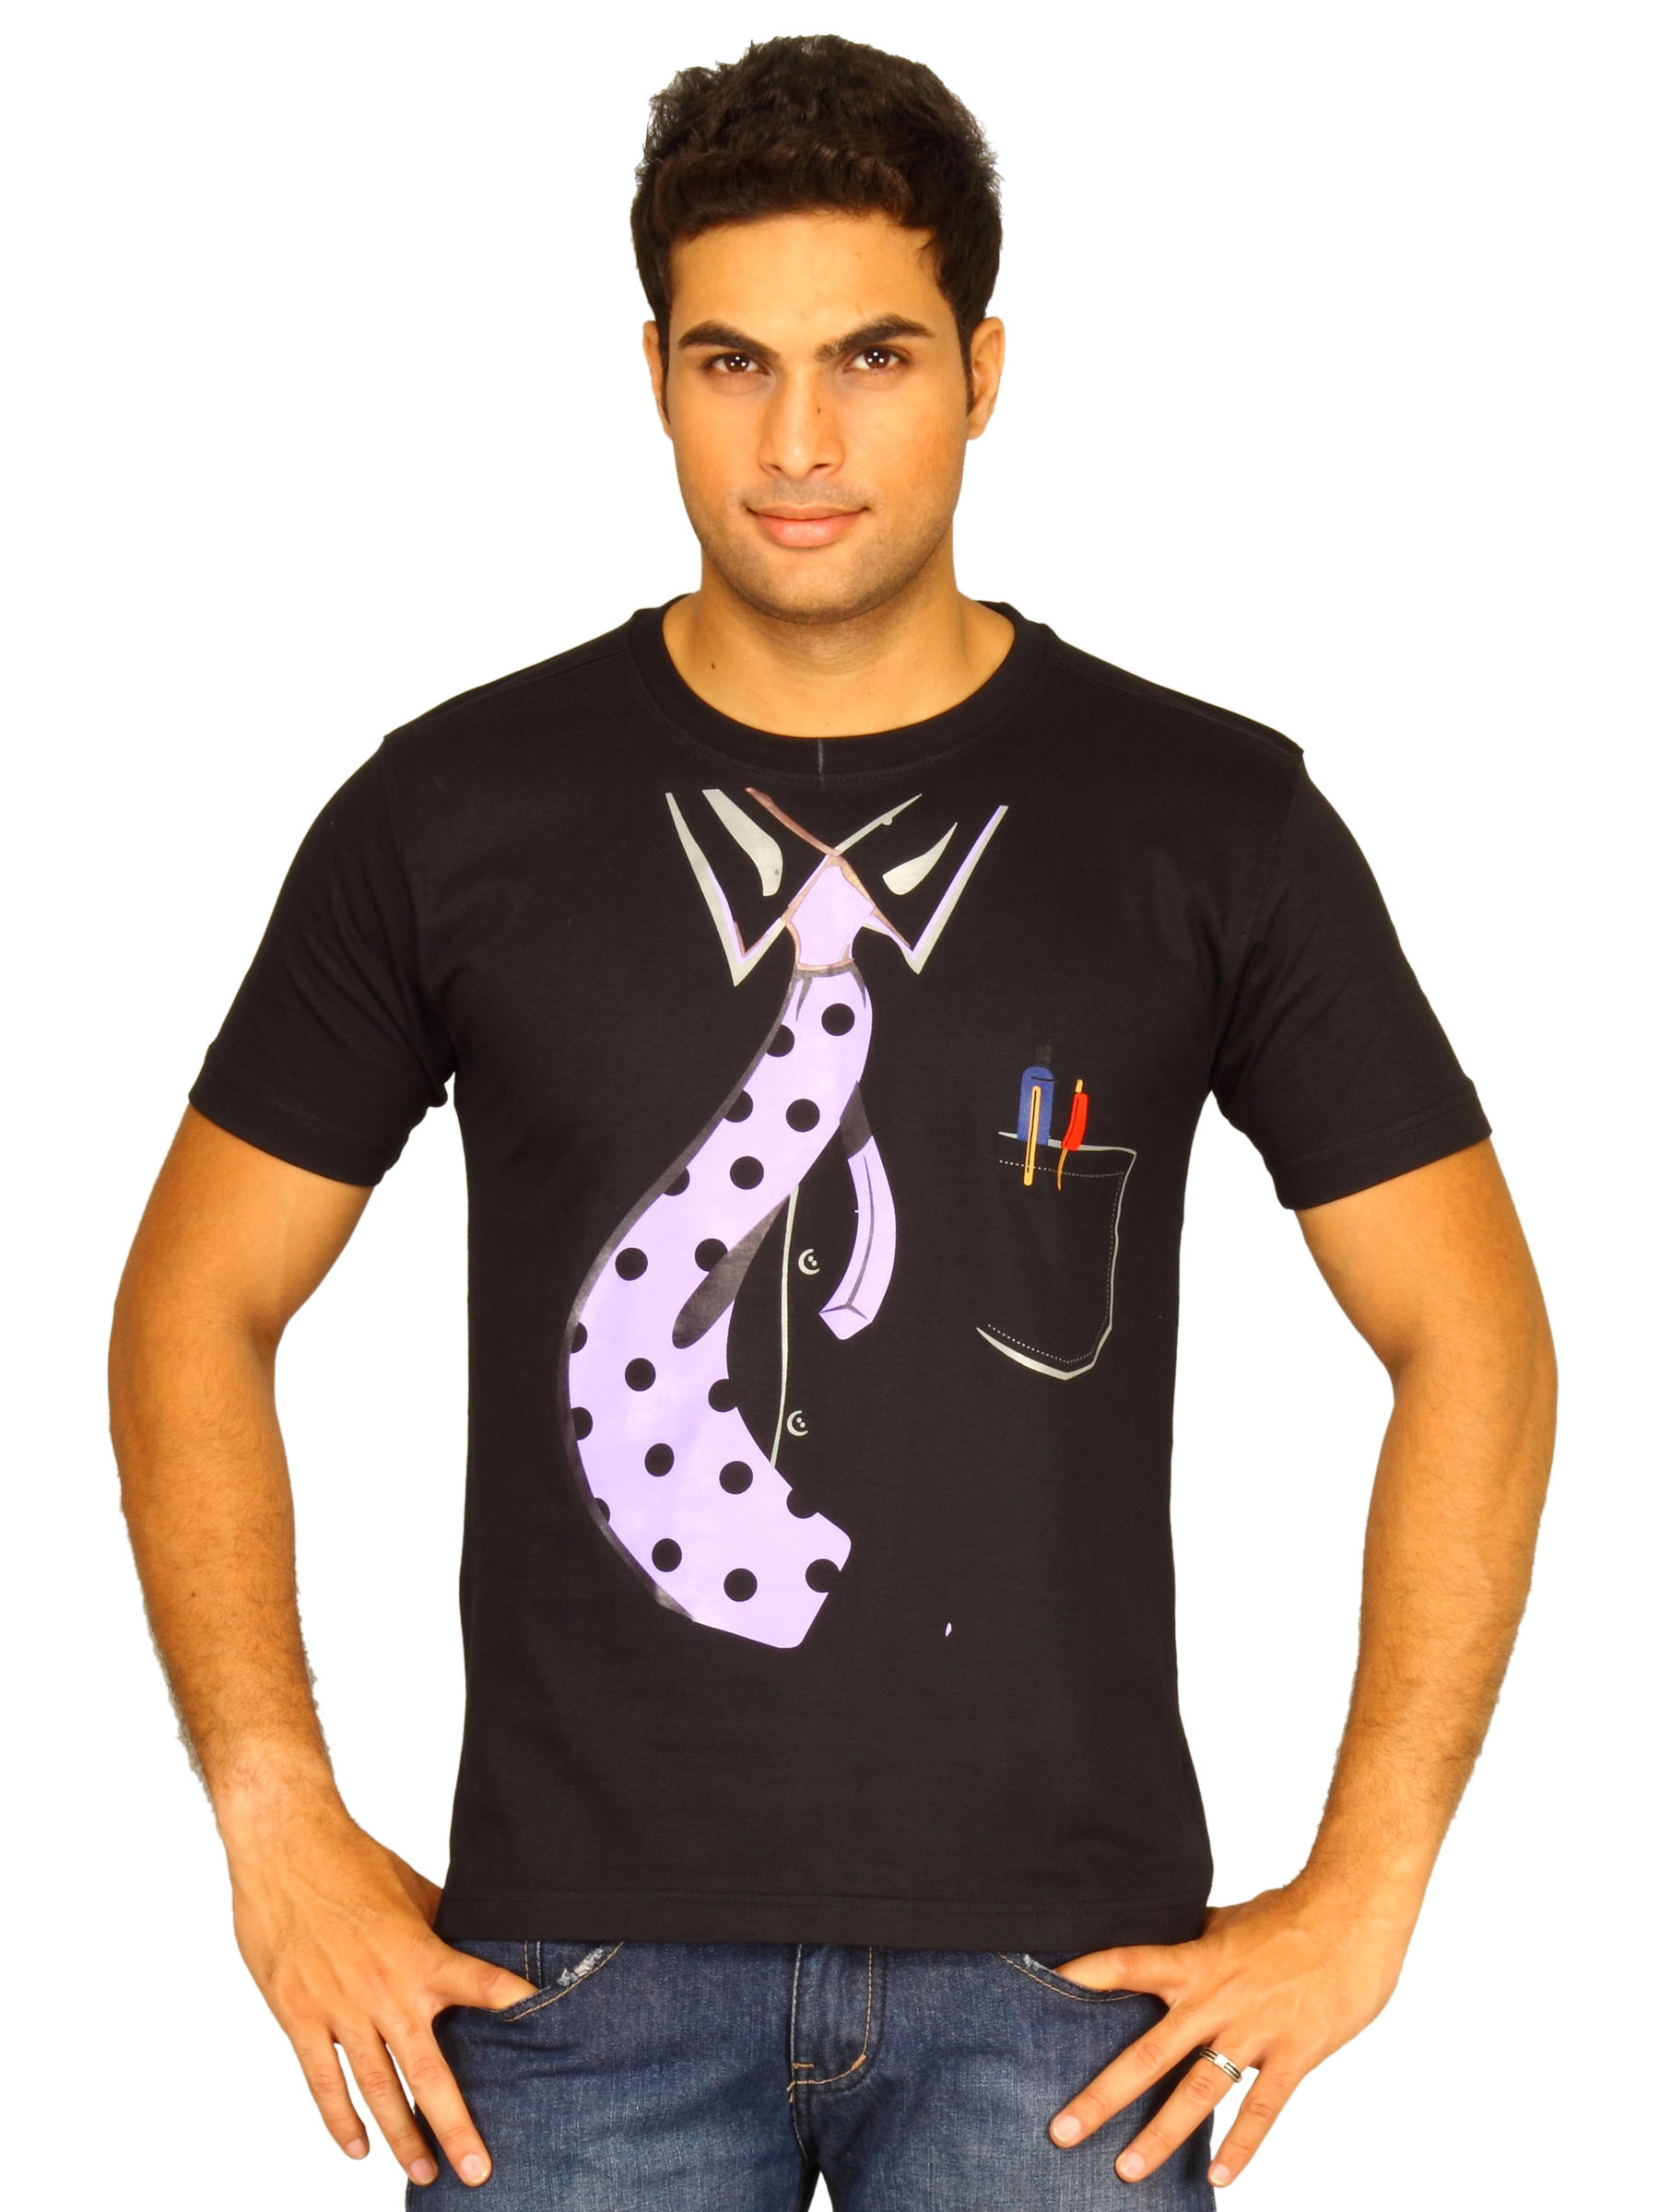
Myntra Executive Black T-shirt
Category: Apparel / Topwear / Tshirts
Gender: Men
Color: Black
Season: Summer 2011
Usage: Casual